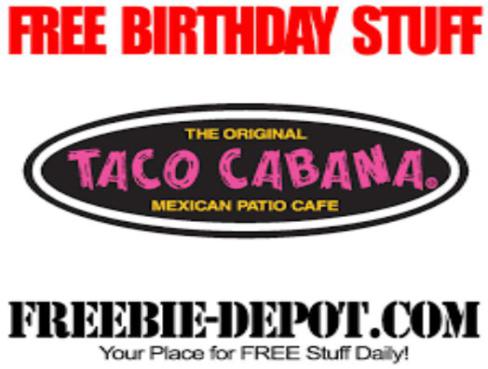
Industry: Food